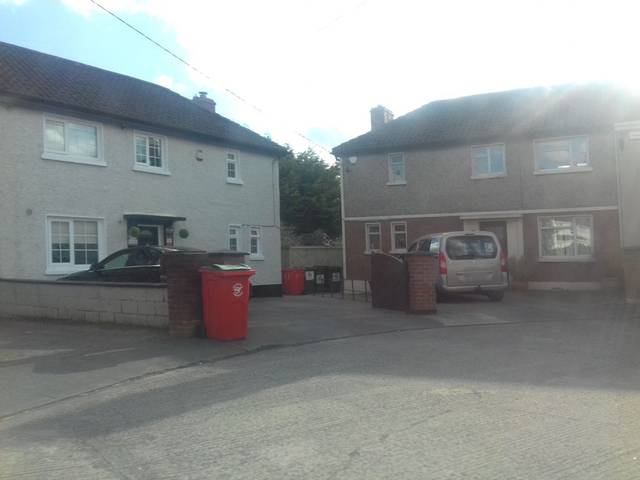
Region: Ireland
Coordinates: 53.385, -6.27